William N. Sullivan

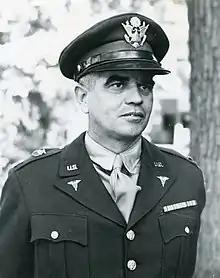
William N. Sullivan, Captain U.S. Army Air Force, Circa 1943

William N. Sullivan (June 23, 1908 – March 2, 1979) was an American entomologist who is widely credited with co-inventing the aerosol bomb or "bug bomb," with Lyle D. Goodhue, while employed by the United States Department of Agriculture. The "bug bomb" was developed for aircraft disinsection through the dispersion of insecticide for controlling mosquitoes. The invention proved invaluable in the Pacific Theater during World War II where it was used extensively to control the spread of insect borne disease - primarily malaria - which was causing far more casualties than actual combat.